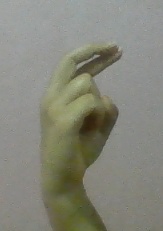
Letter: zay